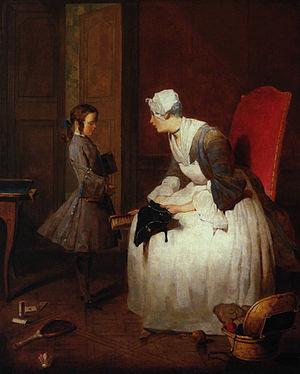
Le mot bourgeoisie a un sens qui varie selon les époques :